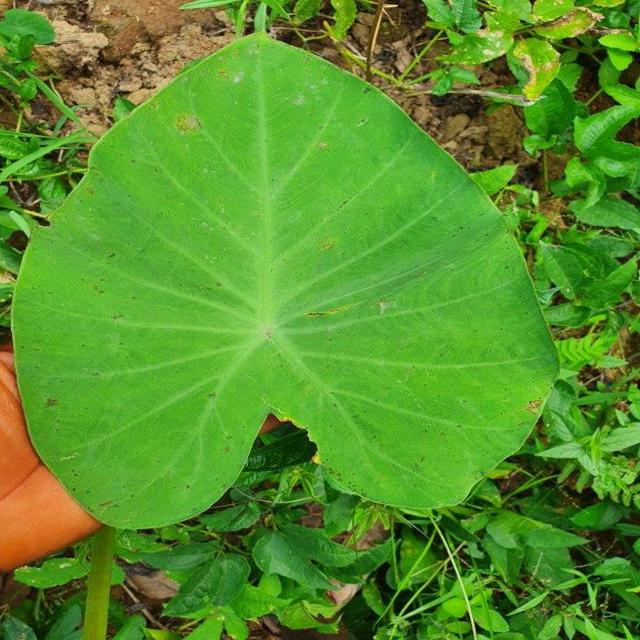
Label: Healthy